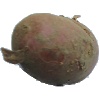
Label: Potato Red 1